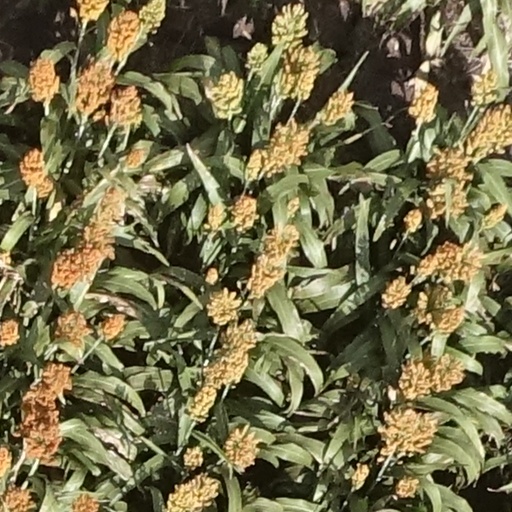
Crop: sorghum